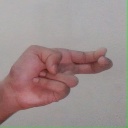
अक्षर: ह